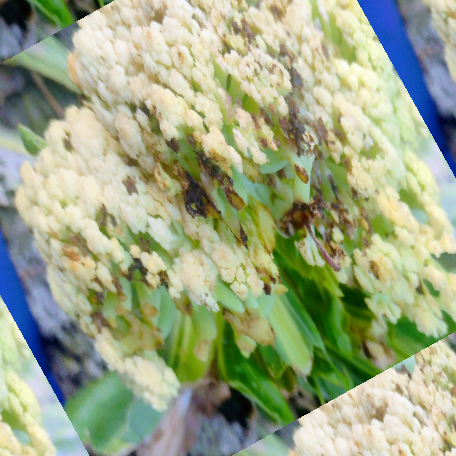
Label: Bacterial spot rot